Westminster School

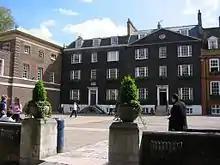
Rigaud's House (far right), Grant's House (right), residence of the Master of the King's Scholars (centre), College (far left, top floors) and the Houses of Wren's and Dryden's (far left, ground floor)

The school is split into 11 houses, some of which are day houses (only admitting day pupils, who go home after school), the others being boarding houses with a mix of boarders and day pupils. College is the exception to this — all King's Scholars must board. Each house has a Housemaster, a teacher who is responsible for the house, the pupils in it and their welfare, and a "Head of House", a pupil in the Remove, nominated by the Housemaster. The role of the Head of House largely consists of assisting the Housemaster in organising activities such as house competitions, for which the Head of House might draw up teams. Further to these positions, each day house has an Assistant Housemaster, and each boarding house has a Resident Tutor. The houses are named after people connected to the house or school in various ways – mainly prominent Old Westminsters, but also former Head Masters and Housemasters. Grant's is the oldest house for pupils other than scholars, not only of Westminster but of any public school.